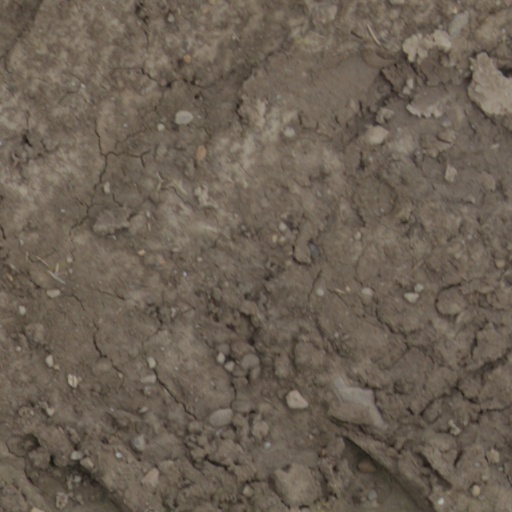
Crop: wheat